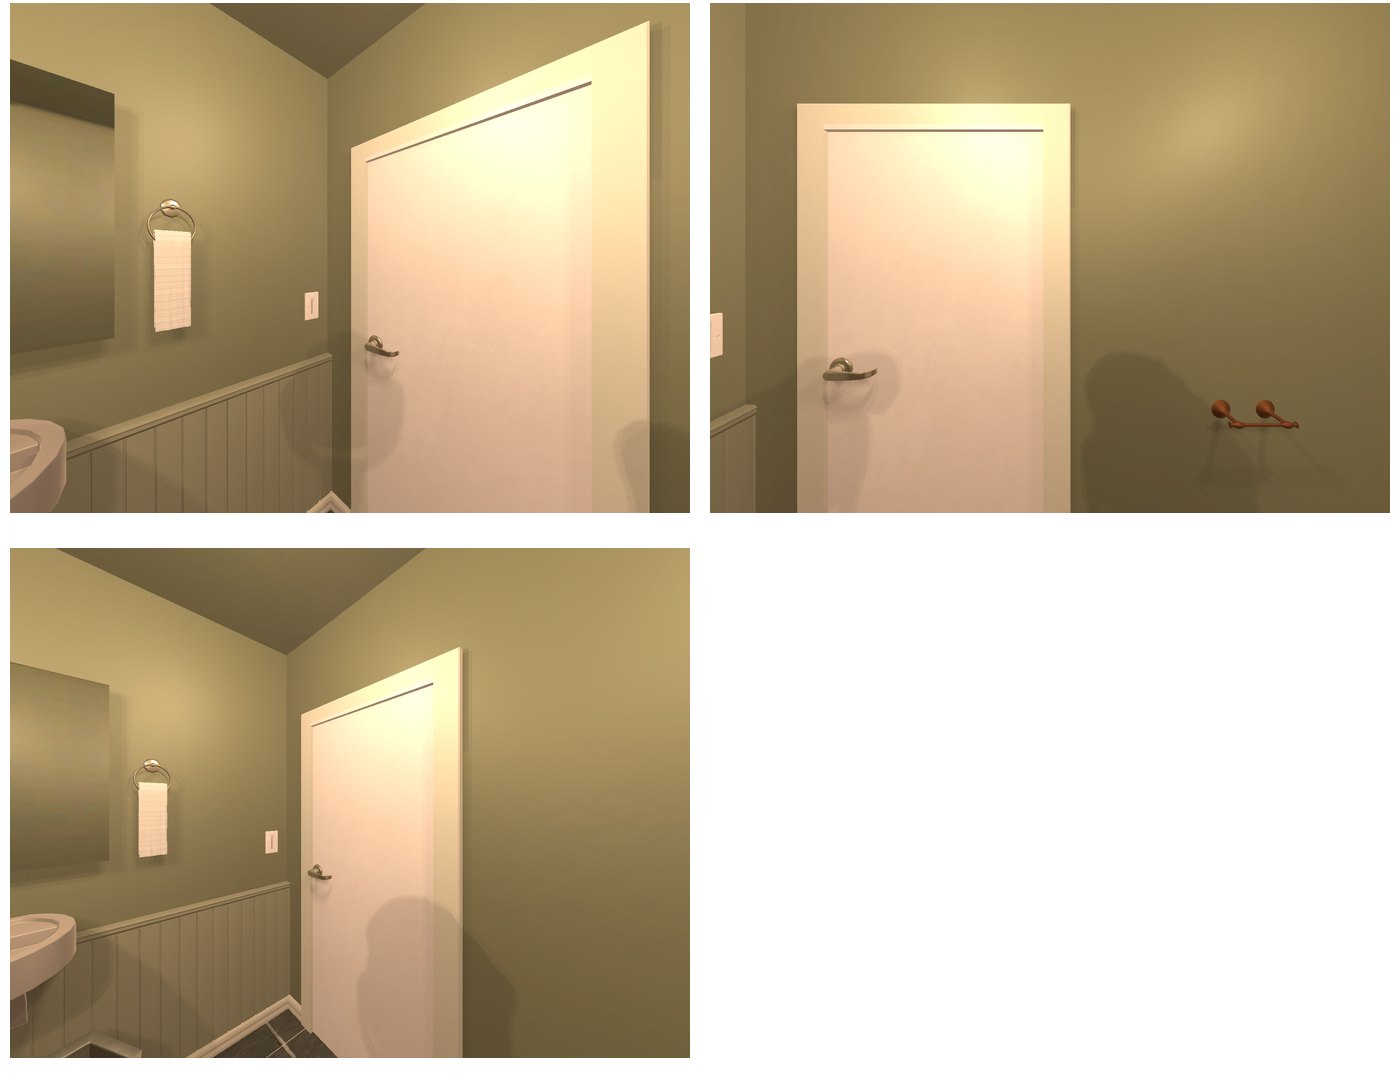Task instruction: Open the door.
Answer: {"task_instruction": "Open the door.", "nodes": ["handle", "door"], "edges": [{"functional_relationship": "openorclose", "object1": "handle", "object2": "door", "spatial_relations": ["in_front_of", "left_of", "lower_than"], "is_touching": true}], "action_type": "pull", "function_type": "open_close_control"}